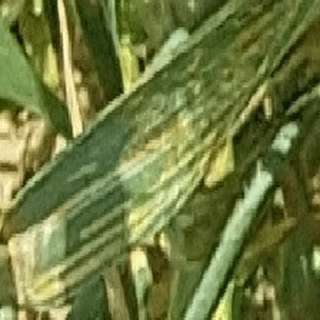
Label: wheat_yellow_rust